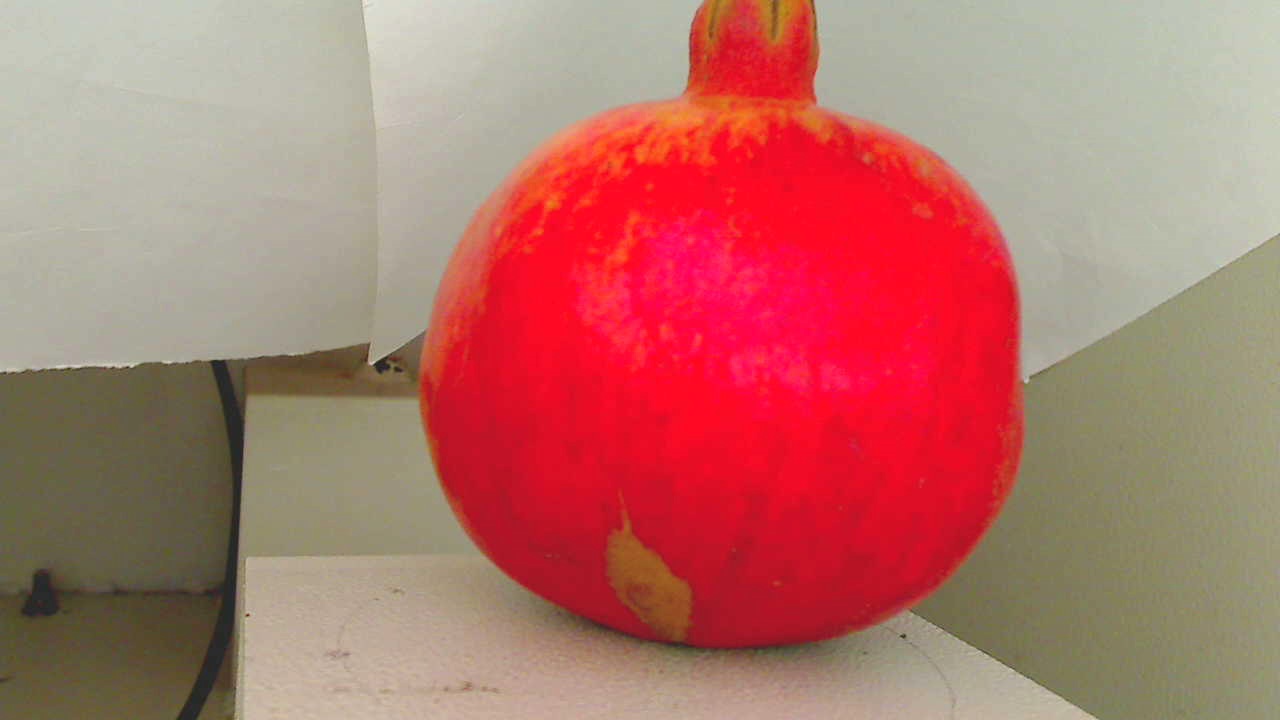
Grade: grade-2
Quality: quality-2